Farooq Sheikh

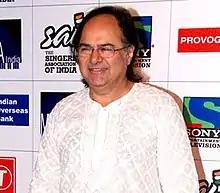
Sheikh at Mirchi Music Awards in 2011

Farooq Sheikh (25 March 1948 − 28 December 2013) was an Indian actor, philanthropist and television presenter. He was best known for his work in Hindi films from 1973 to 1993 and for his work in television between 1988 and 2002. He returned to acting in films in 2008 and continued to do so until his death on 28 December 2013. His major contribution was in Parallel Cinema or the New Indian Cinema. He worked with directors like Satyajit Ray, Sai Paranjpye, Muzaffar Ali, Hrishikesh Mukherjee, Ayan Mukherjee and Ketan Mehta.